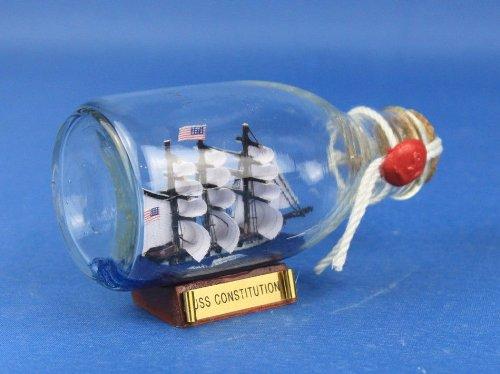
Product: Hampton Nautical USS Constitution Ship in a Glass Bottle, 5"
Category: Home & Kitchen | Home Décor | Home Décor Accents | Decorative Accessories | Decorative Bottles
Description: Metal nameplate on wooden base identifies the ship as the USS Constitution.
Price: $19.67